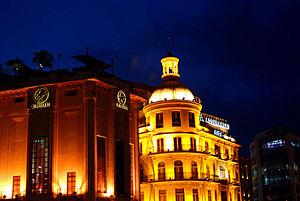
La place des Martyrs est la place centrale de Beyrouth. Elle porte ce nom en souvenir des nationalistes arabes du Liban pendus par les Ottomans le 6 mai 1916. La statue de bronze qui occupe le centre de la place rappelle aussi cet événement.